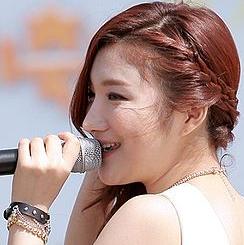
Age: 20